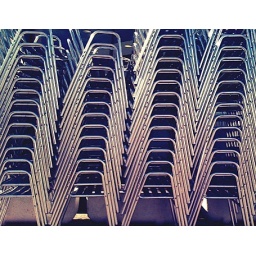
Another chair in the wall